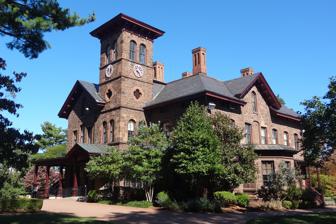
Building: Levi D. Jarrard House
Country: United States of America
Year built: 1868
United States historic place Levi D. Jarrard House U.S. National Register of Historic Places New Jersey Register of Historic Places College Hall Show map of Middlesex County, New Jersey Show map of New Jersey Show map of the United States Location George St., Douglass College campus, New Brunswick, New Jersey Coordinates 40°29′11″N 74°26′16″W / 40.48639°N 74.43778°W / 40.48639; -74.43778 Area 6 acres (2.4 ha) Built 1868 ( 1868 ) Architectural style Italian Villa NRHP reference No. 82003282 NJRHP No. 1865 Significant dates Added to NRHP April 22, 1982 Designated NJRHP March 27, 1981 The Levi D. Jarrard House is a historic building located on the Douglass College campus of Rutgers University in New Brunswick, New Jersey . It was constructed in 1868 by an unknown architect, as a private residence for Levi D. Jarrard . Levi D Jarrard, was acting as Postmaster of New Brunswick from 1881-1883, but was previously employed as a New Jersey State Senator as well as the Middlesex County Collector. In 1883 he was found to have embezzled approximately $20,000, and had fled to Canada with the funds, leaving his family to struggle with payments on the house. The house was then purchased by John N. Carpender, who would later lease it to the New Jersey College for Women. This historical building is a well-preserved example of the large brownstone villas that populated New Brunswick during the late nineteenth century;  one of the porches has since been enclosed, but the house remains otherwise unaltered. Brown sandstone has been a common building material in New Brunswick for almost 200 years, beginning with 18th and 19th century houses and late public buildings, shaping the civic appearance of New Brunswick. The house was added to the National Register of Historic Places on April 22, 1982, for its significance in architecture and politics/government. Douglass Residential College In the summer of 1918, the Board of Trustees of Rutgers College voted to establish a college for women that would be encompassed by the larger Rutgers University. Since the university’s original chartering in 1766 as Queen’s College, it had been committed to give the young adults of the state of New Jersey access to higher education. At the turn of the 20th century, as more and more young men went off to fight in the war, education for women began to be discussed further and was of greater importance. In fact, Mabel Smith Douglass, the first dean of the Women’s College, “along with the New Jersey federation of Women’s Clubs, led the movement, which began in earnest in 1911, to establish the institution." At this same meeting where the board of trustees voted to establish this college, a special committee was appointed to oversee the planning and management, to basically oversee the fruition of this decision. Locations for the college we are discussed in length as well as how much it would take to establish the college and who would run it. According to the recorded minutes, “The Board of Trustees has decided to take over the estate of Mrs. John N. Carpender, New Brunswick, near the college property” and Mrs. Douglass was to be appointed the Dean of the Women’s College. The estimated cost for the establishment of the college was $75,000. In addition to this, the board also hoped that the college could be established quickly enough to open that coming September. In the address given by university President, William Henry Demarest, in reference to the board’s meetings, he states, “An item of utmost importance is the coming into the market of the John N. Carpender property, near the college farm, 9 acres and a very large stone house [College Hall], which in the judgement of all consulted would be a best possible location and building for a start of the enterprise.” He later goes onto mention how the asking price for said property is $60,000, and himself and the board do not know how to finance their purchase. This leads to various meetings that would result in different campaigns to fund the purchase of the estate and the founding of the college. For each of these campaigns, more money was collected from private donors as well as the state so that the property could be rented out the college for the first few years of operation. However, the location of the college was not secure until a donation of $50,000 from Mr. James Neilson was made for the purchase of the College Hall Property in 1921. In 1918, it was leased to the New Jersey College for Women, which later became Douglass Residential College , and it is now known as College Hall , housing offices for faculty. The Levi D. Jarrard House held the entirety of the school at the time of its opening in 1918, only three years after the state voted against women's suffrage. 54 girls used the house as their residence, dining facility, and classroom setting until other accommodations were made. This school was New Jersey’s second college for women, and first college available to commonwealth women that provided its students with the same access to education as their male counterparts. This in and of itself makes the Jarrard House unique because every other woman's school at the time was conceptualized and created at the hands of a male-dominated, elitist educational institution, while Douglass College has its roots in the convictions of women. Though the Levi D Jarrard House was left with a negative legacy from the original owner, it did not take long for its true legacy to be uncovered. The building truly represents the hard work done by Mabel Douglass, her peers, and her students, which permanently altered the way women were viewed in the United States. References